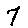
Label: 7